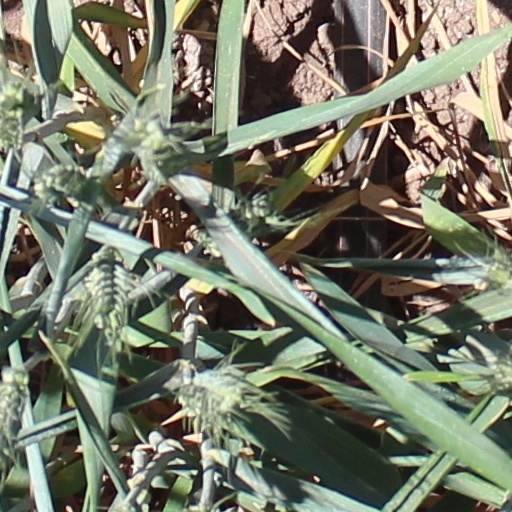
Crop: wheat